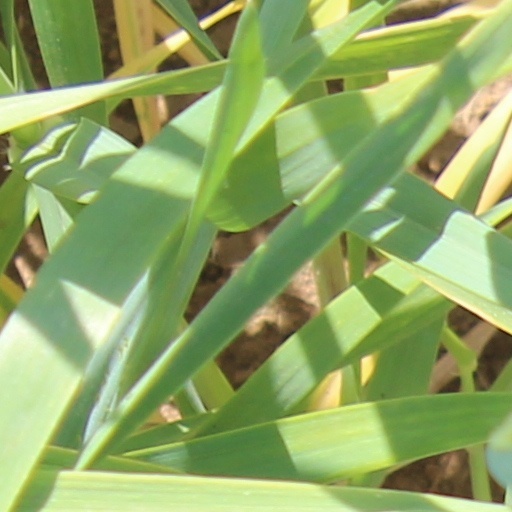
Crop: wheat